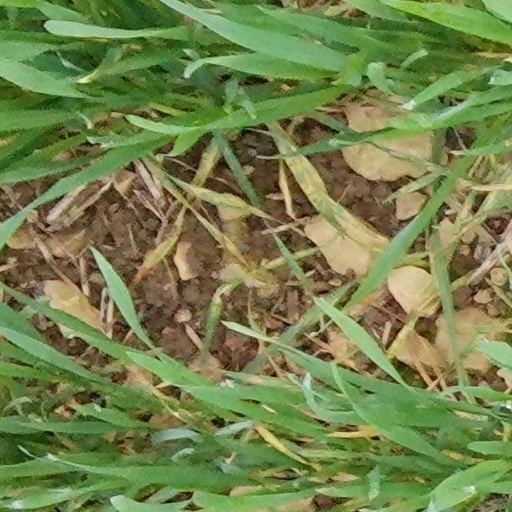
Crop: wheat